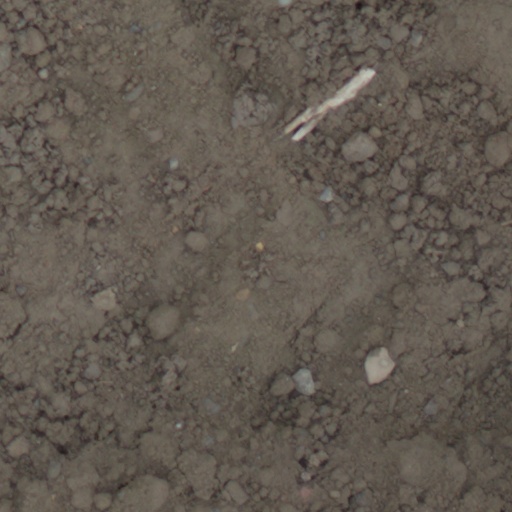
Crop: wheat